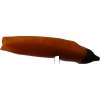
Label: pepper